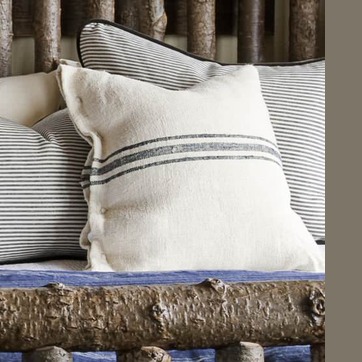
Material: fabric